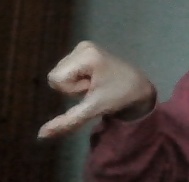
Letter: waw